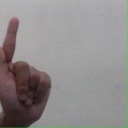
अक्षर: ळ